Kenshi Hirokane

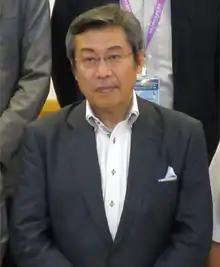
Kenshi Hirokane in Soochow University, Taiwan

Hirokane is known for manga that addresses social issues, as well as for creating the best-selling seinen manga "Hello Harinezumi", adapted as an original video animation (OVA) called "Domain of Murder". He has received numerous awards, including the 1985 Shogakukan Manga Award for seinen/general manga as the artist for "Human Crossing", the 1991 Kodansha Manga Award for general manga for "Kachō Kōsaku Shima", and an Excellence Prize for manga at the 2000 Japan Media Arts Festival for "Tasogare Ryūseigun" ("Like Shooting Stars in the Twilight").